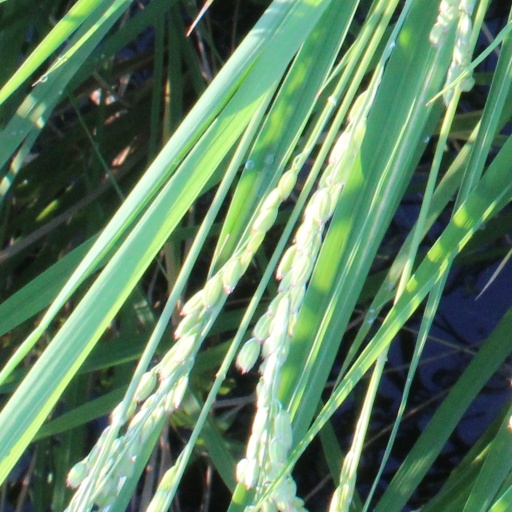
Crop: rice